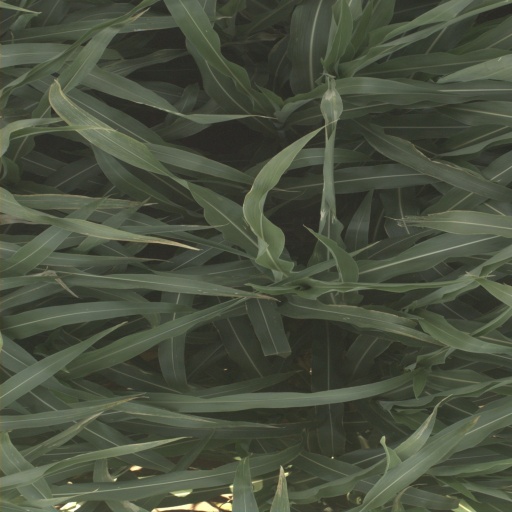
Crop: sorghum